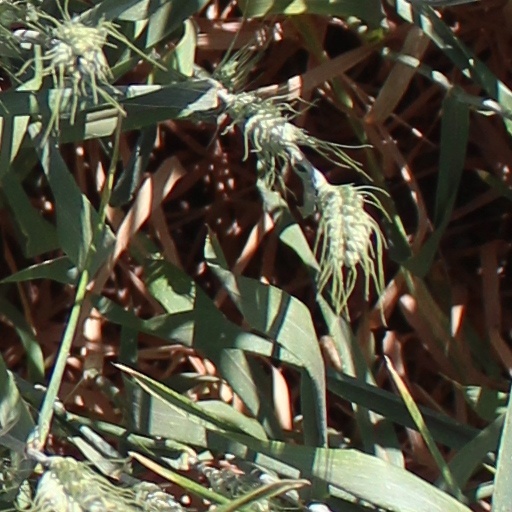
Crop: wheat